Polad Bülbüloğlu

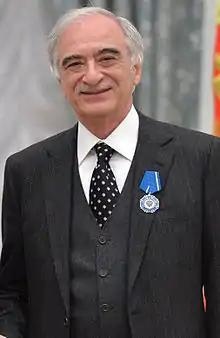
On the ceremony of rewarding the order of Honour. (2015)

Polad Bulbuloghlu (born February 4, 1945) is a Soviet and Azerbaijani singer, actor, politician, and diplomat. Bulbuloghlu became famous in the Soviet Union with composing jazz-influenced songs with heavy Azerbaijani folk influences in Azerbaijani and Russian languages. He also sang his own songs. Three of his songs became Songs of the Year and he received numerous prestigious awards in the Soviet Union. Bulbuloghlu is a lyrical tenor.